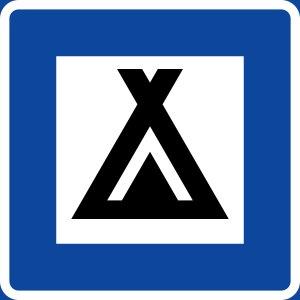
La tente est un habitat temporaire et déplaçable, constitué d'une armature rigide couverte de toile.